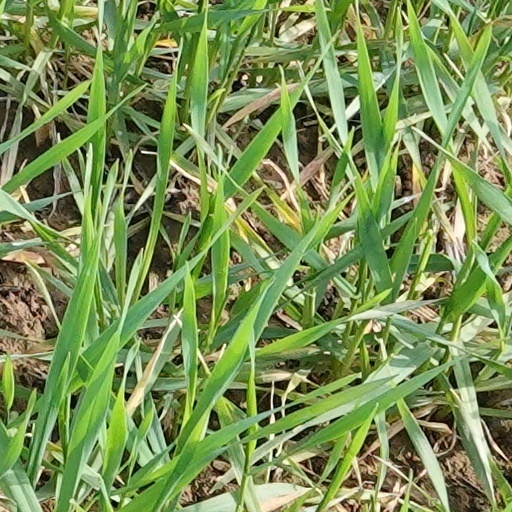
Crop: wheat